Richard Durnford

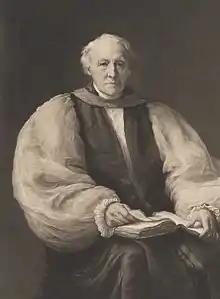

Richard Durnford (3 November 1802 – 14 October 1895) was the Bishop of Chichester from 1870 to 1895.